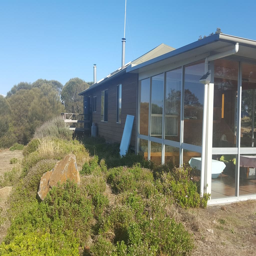
outside of the cottage looking into the sunroom